John, Prince of Schleswig-Holstein

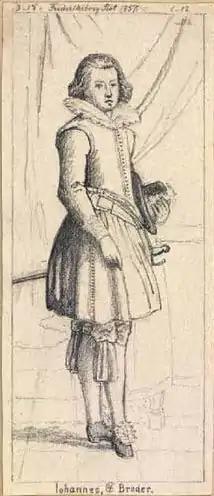

Johan of Schleswig-Holstein (9 July 1583 – 28 October 1602) was the youngest son of Frederick II of Denmark and Norway and Sophia of Mecklenburg-Schwerin. He went to Russia in 1602 as the bridegroom of Boris Godunov's daughter Ksenia (Xenia), but fell ill and died before the marriage could take place. It is possible that Boris Godunov's ministers may have poisoned him. The cancelled marriage between John and Ksenia was an attempt to ally Denmark-Norway with the Russian Empire.